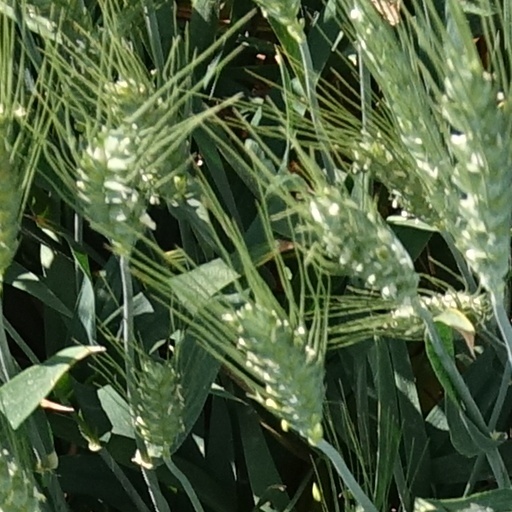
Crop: wheat